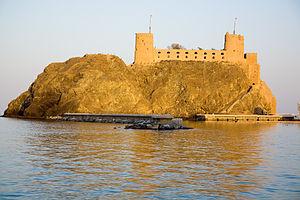
Piri Ibn Haji Mehmed, surnommé Piri Reis, est un capitaine puis amiral ottoman au XVIᵉ siècle, probablement né à Karaman.
La campagne ottomane contre Ormuz désigne l'expédition menée en 1552 par l'amiral Piri Reis depuis Suez afin de conquérir la forteresse portugaise d'Ormuz, située dans le détroit du même nom, à l'entrée du golfe Persique. Cette opération est lancée dans le but de réduire la menace portugaise sur les possessions ottomanes de la péninsule Arabique et de diminuer leur contrôle sur le commerce des épices.